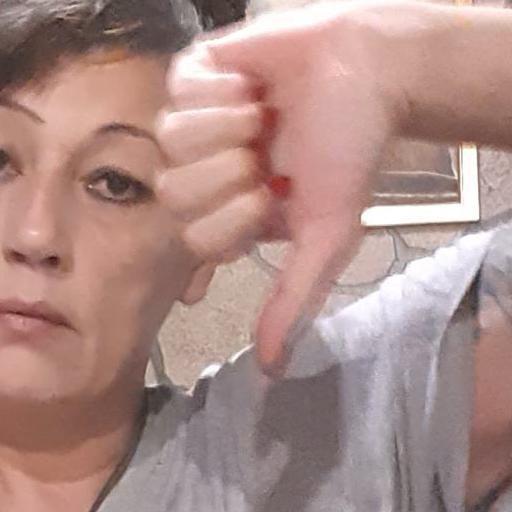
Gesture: dislike